Piedmont Airlines (1948–1989)

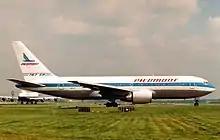
A Boeing 767-200ER at London Gatwick Airport in 1988.

After deregulation in the late 1970s the airline grew rapidly and developed a hub at Charlotte/Douglas International Airport in Charlotte, North Carolina. Piedmont bought Empire Airlines, based in Utica, New York, in 1985 which brought more Fokker F28 Fellowships into the fleet. Passenger-miles for the merged airline in 1987 were almost nine times Piedmont's RPMs in 1977.